Kate Craig-Wood

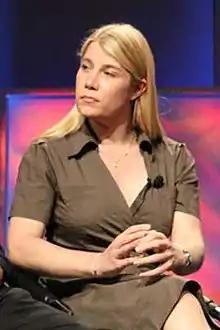
Craig-Wood in 2010

Kate Helen Craig-Wood (1 February 1977 – 22 September 2020) was a British IT entrepreneur and the co-founder and managing director of Memset Dedicated Hosting. She received a number of awards for her work in business. Craig-Wood was a trans woman, and was known for promoting green IT, women in IT, and acceptance of trans people.